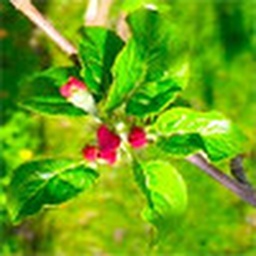
These are from my parents apple tree in the back yard of the house I grew up in.